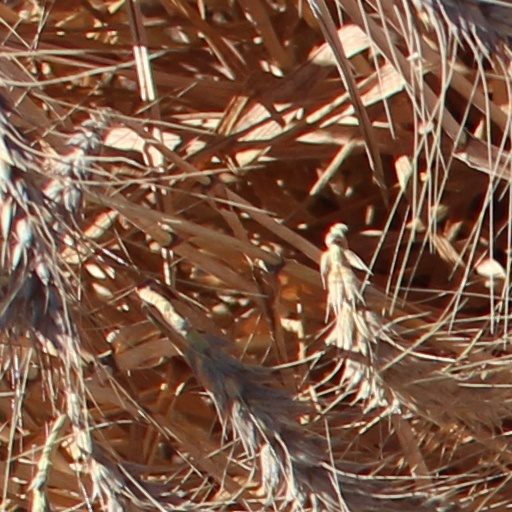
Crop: wheat